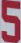
Number: 5